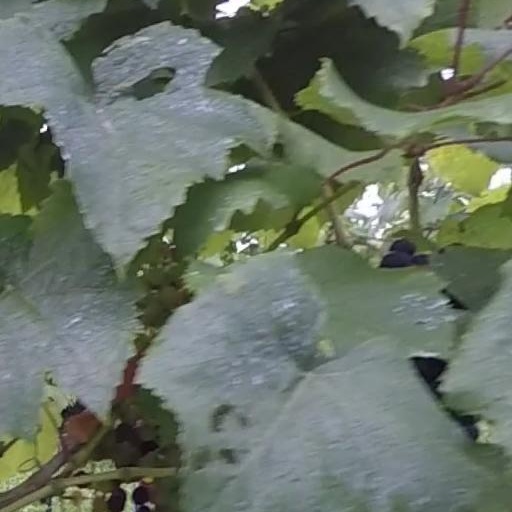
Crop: grape